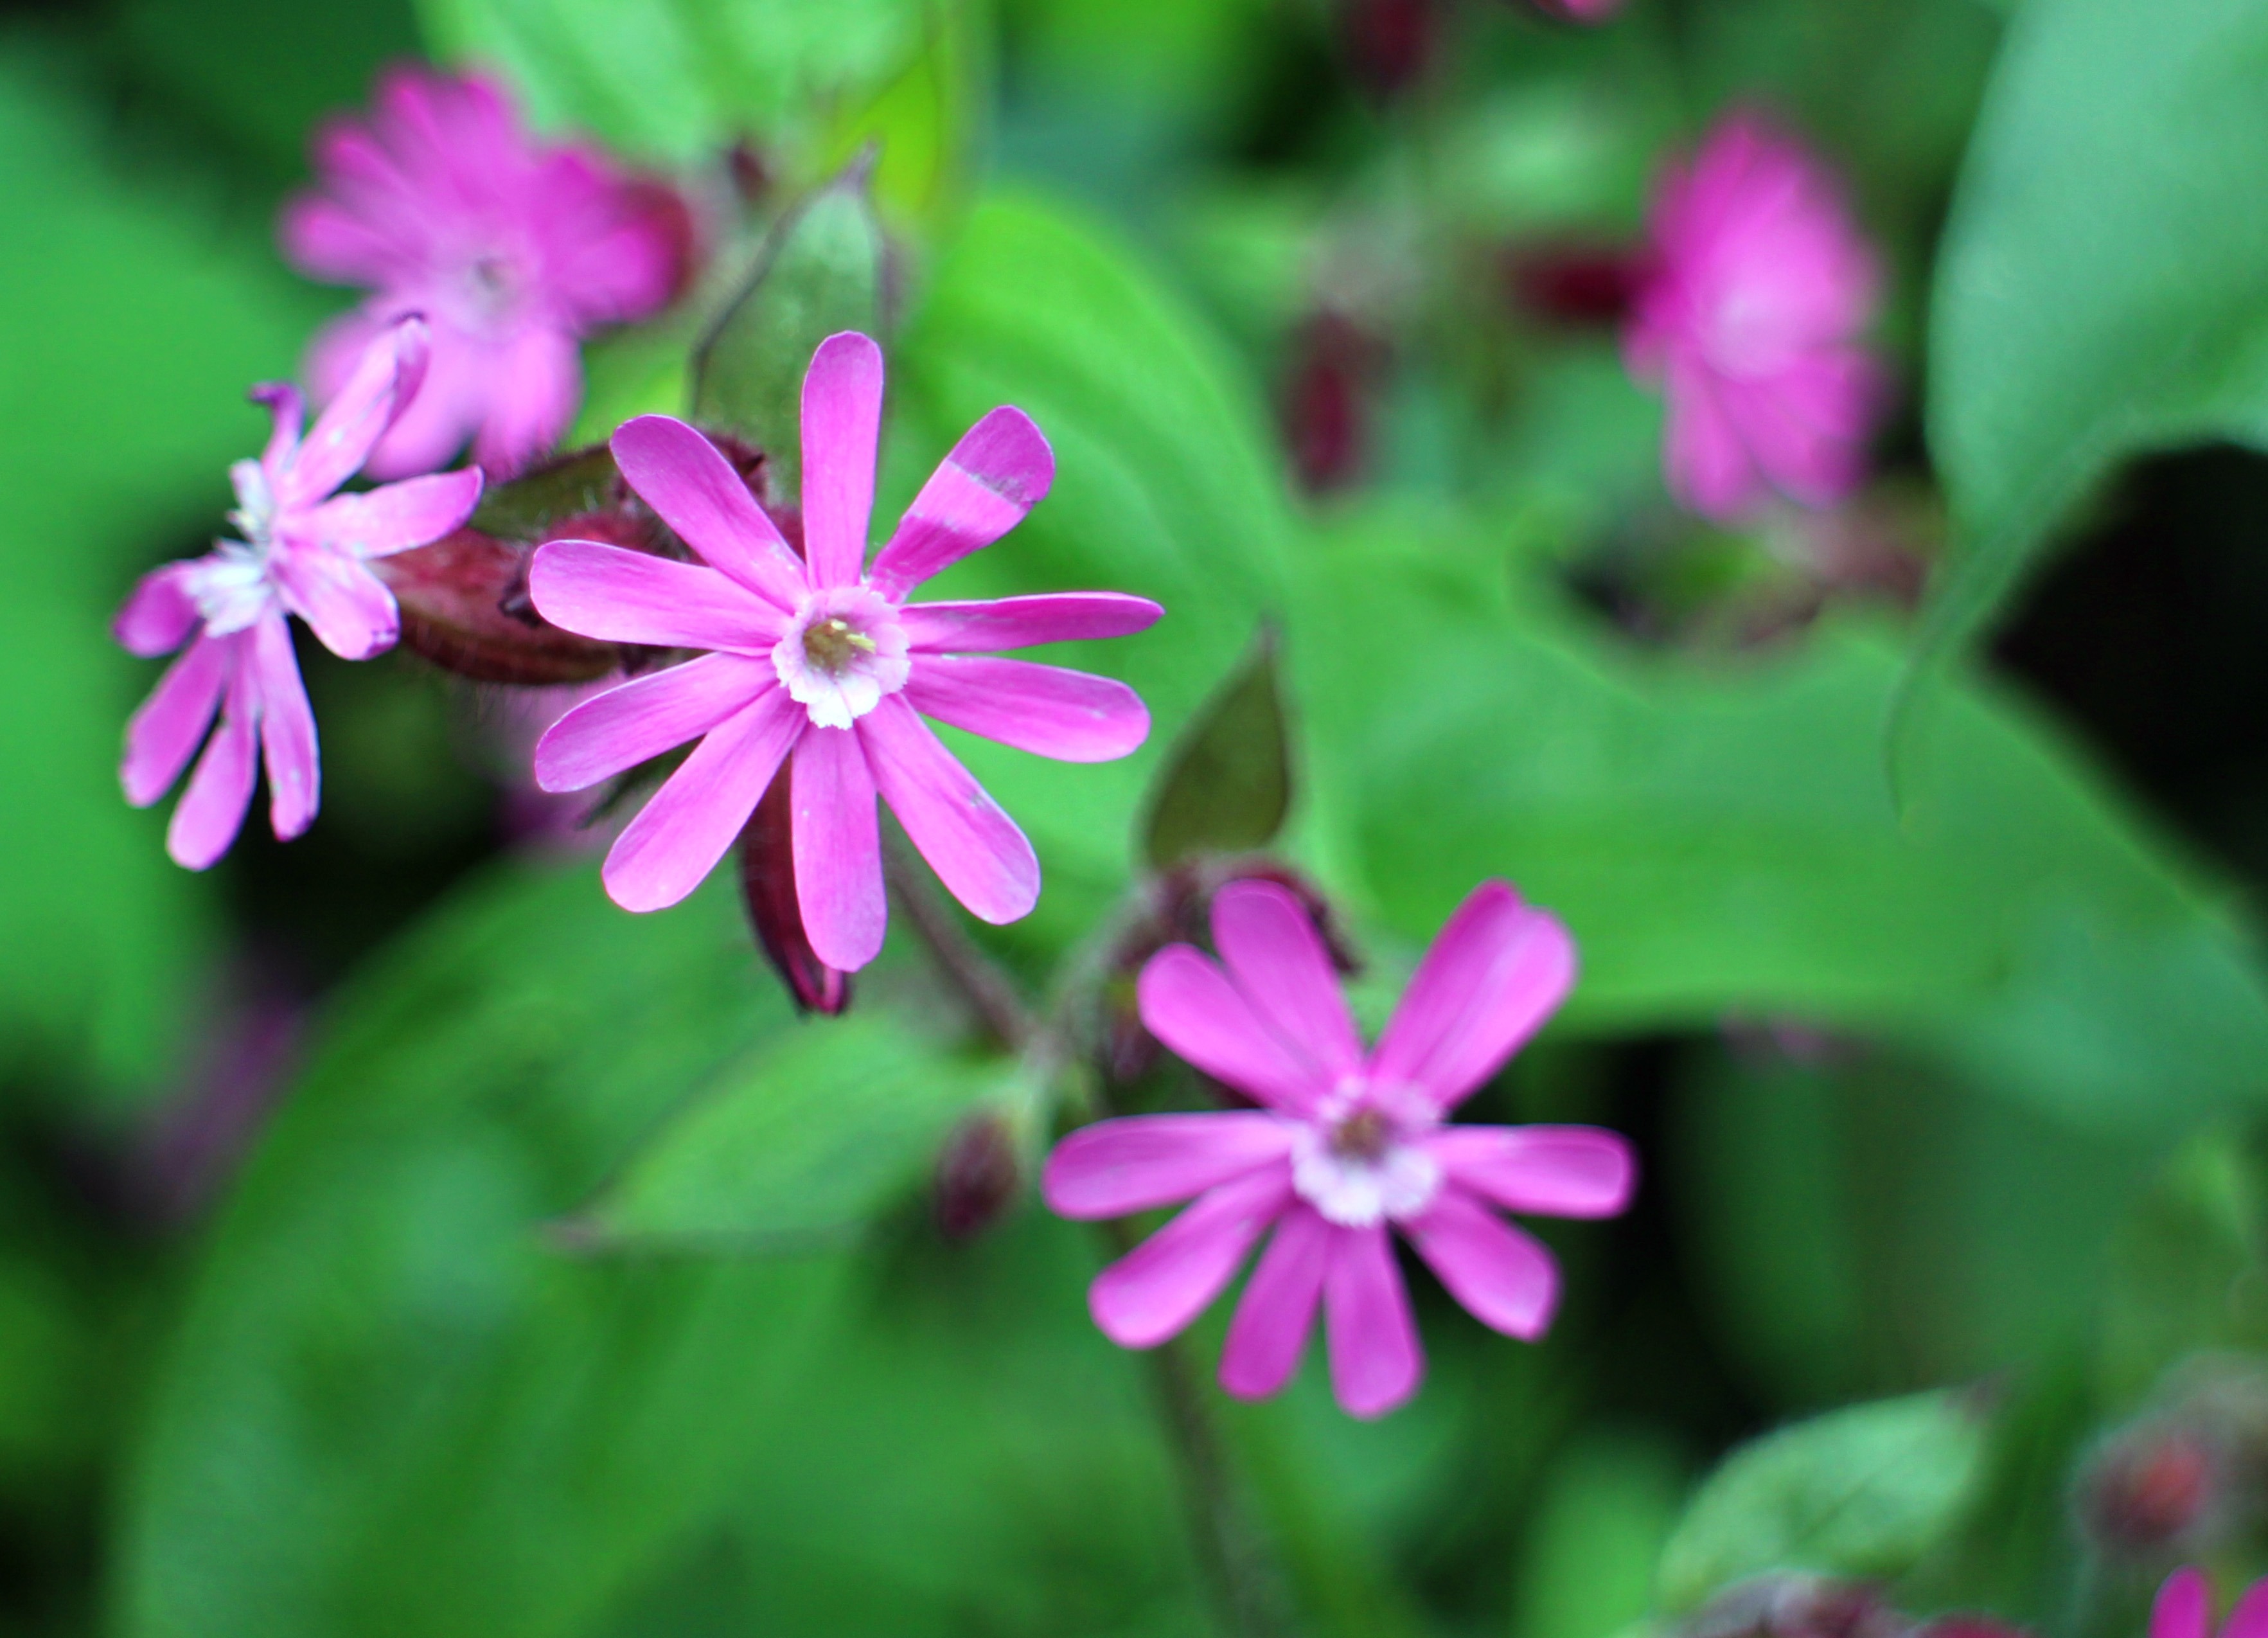
nature, blossom, plant, flower, purple, petal, bloom, green, botany, pink, flora, wildflower, wild plant, violet, macro photography, flowering plant, carnation family, red catchfly, red melandrium, red waldnelke, day red campion, lord god blood, campion, red campion, annual plant, land plant, pink family